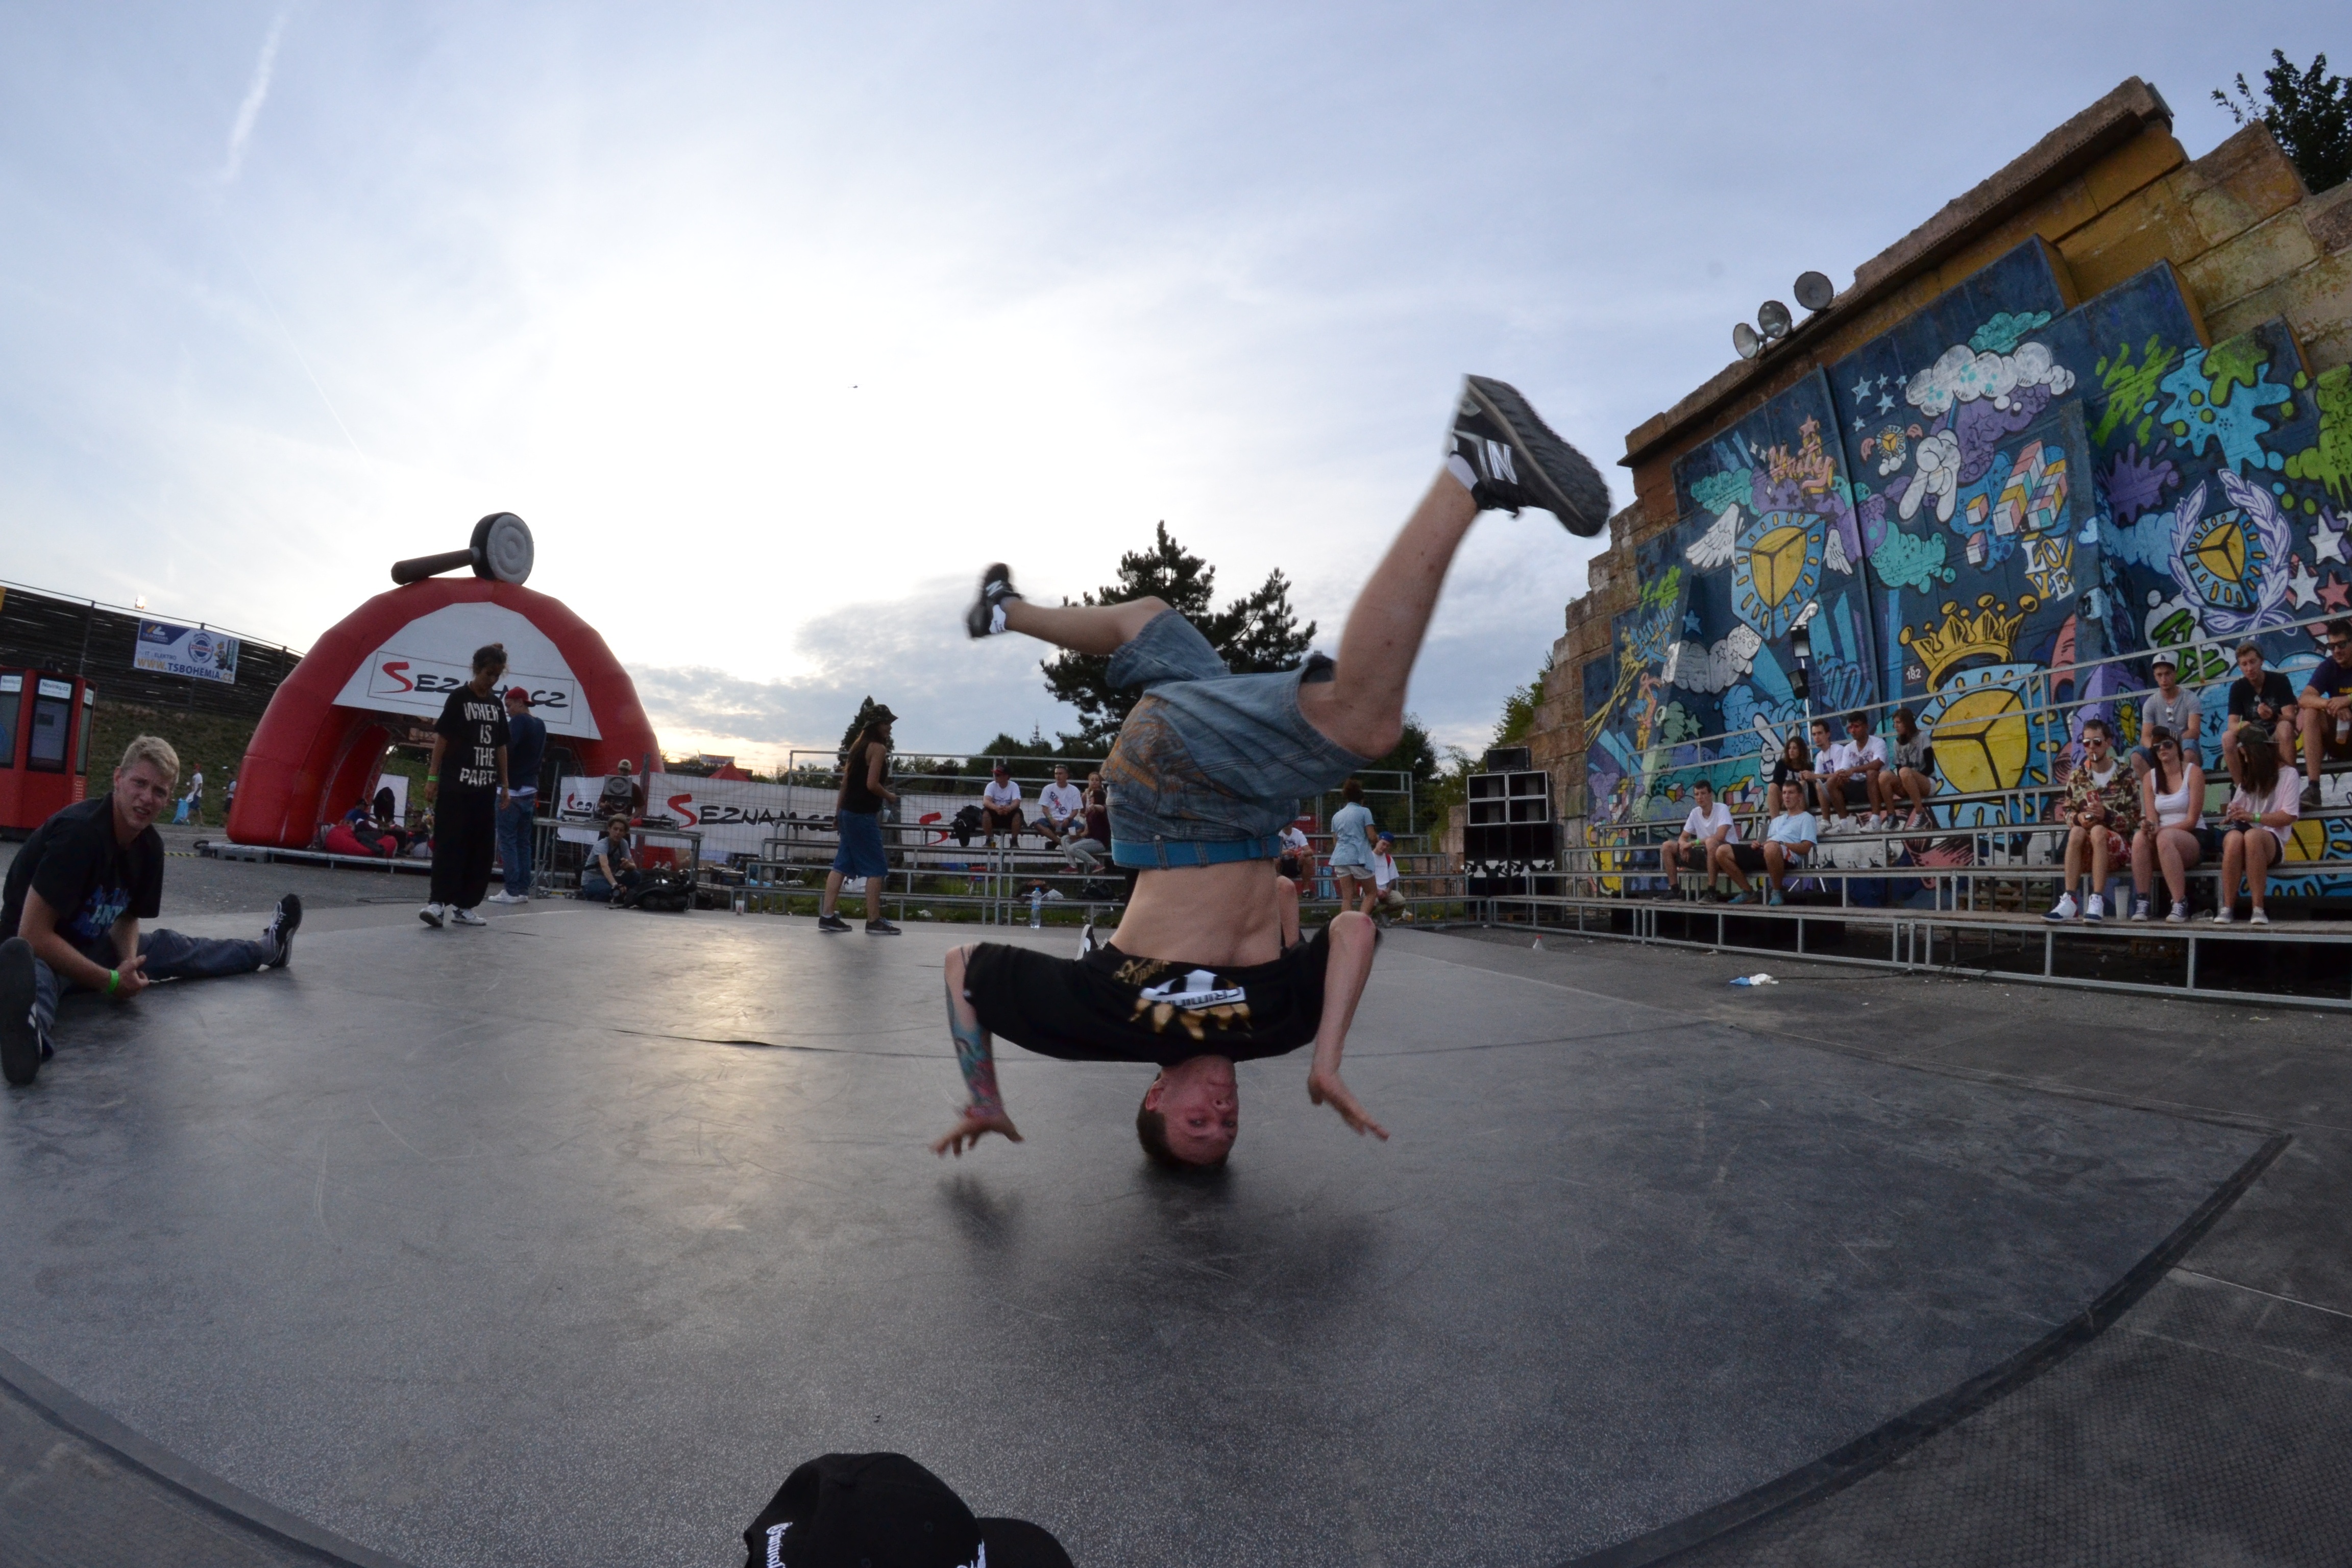
music, sky, skateboard, skateboarding, dance, extreme sport, sports, hip hop, skateboarding equipment and supplies